Question: Please indicate a possible affordance area of the couch that can be used for sitting
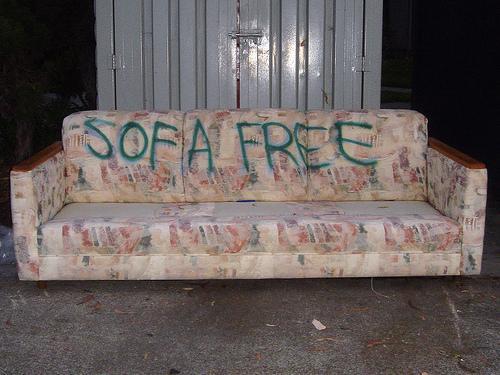
Answer: [36.5, 195, 453.5, 252]